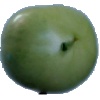
Label: Tomato not Ripened 1